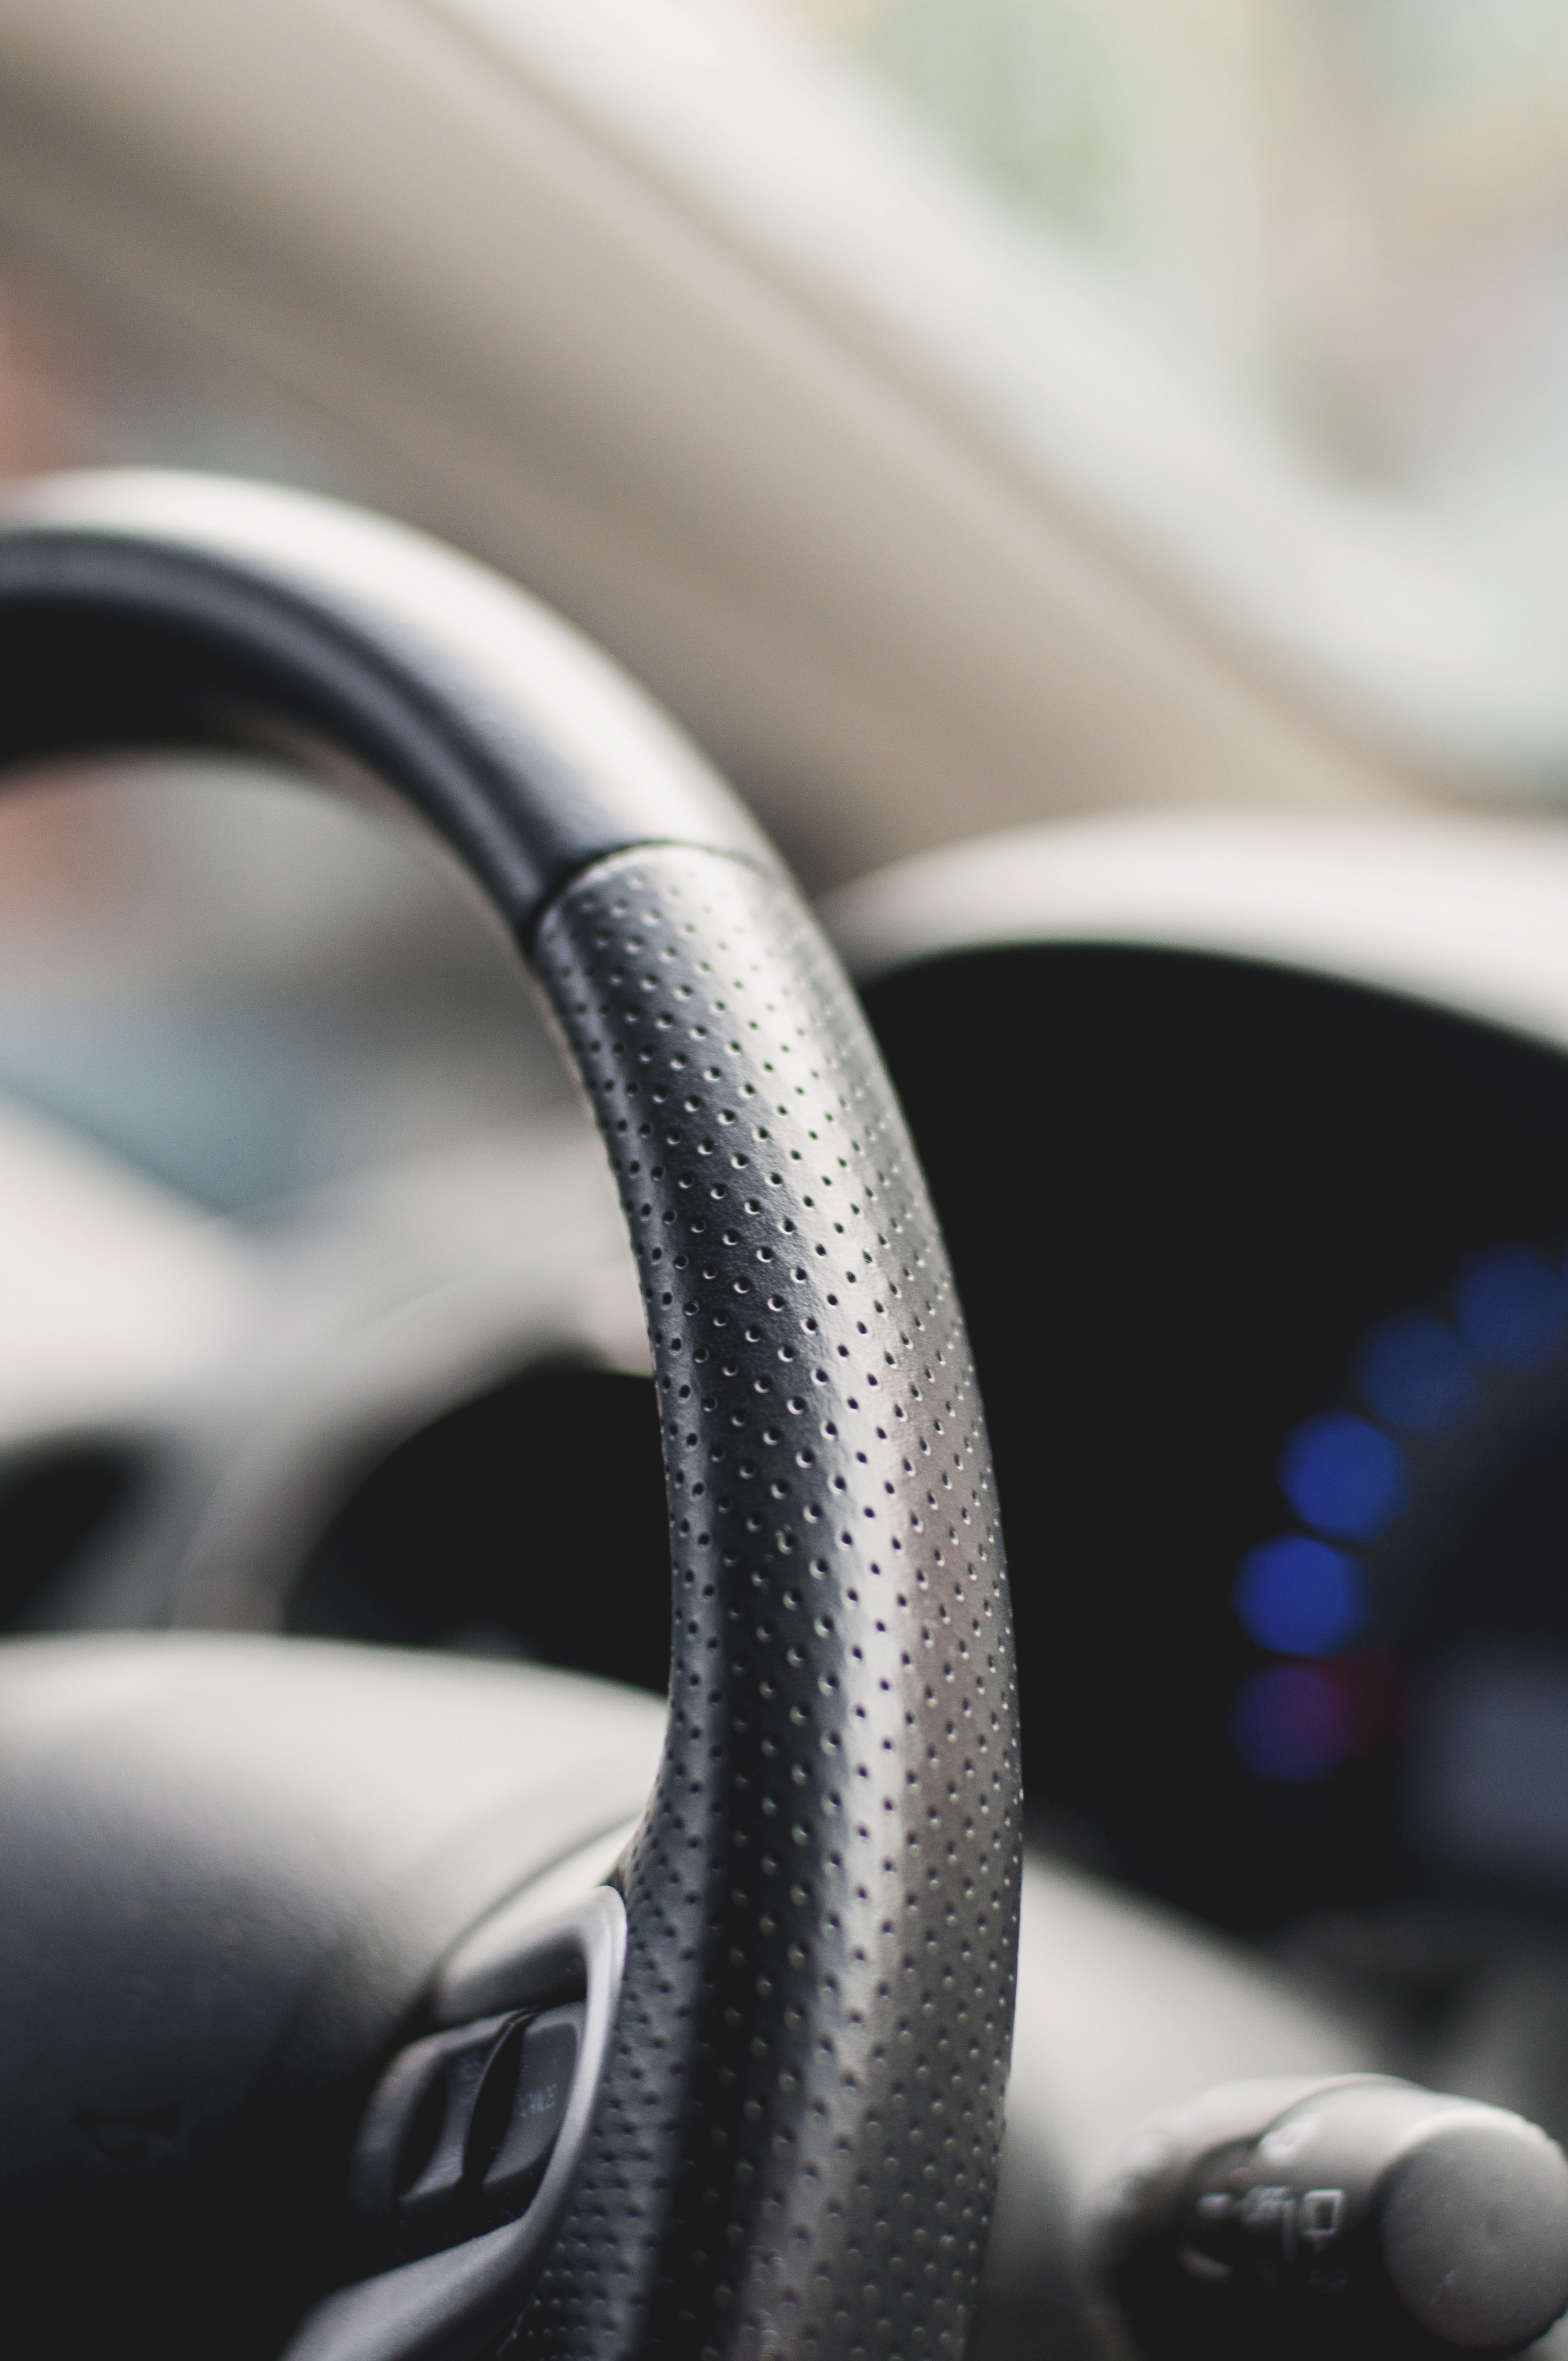
car, wheel, driving, vehicle, spoke, steering wheel, tire, close up, rim, automobile make, automotive exterior, automotive design, automotive tire, family car, steering part